Mingxing Road station

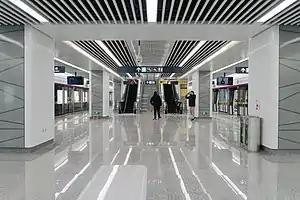

Mingxing Road is a metro station on Line 7 of the Hangzhou Metro in China. It was opened on 30 December 2020, together with the Line 7. It is located in the Xiaoshan District of Hangzhou.